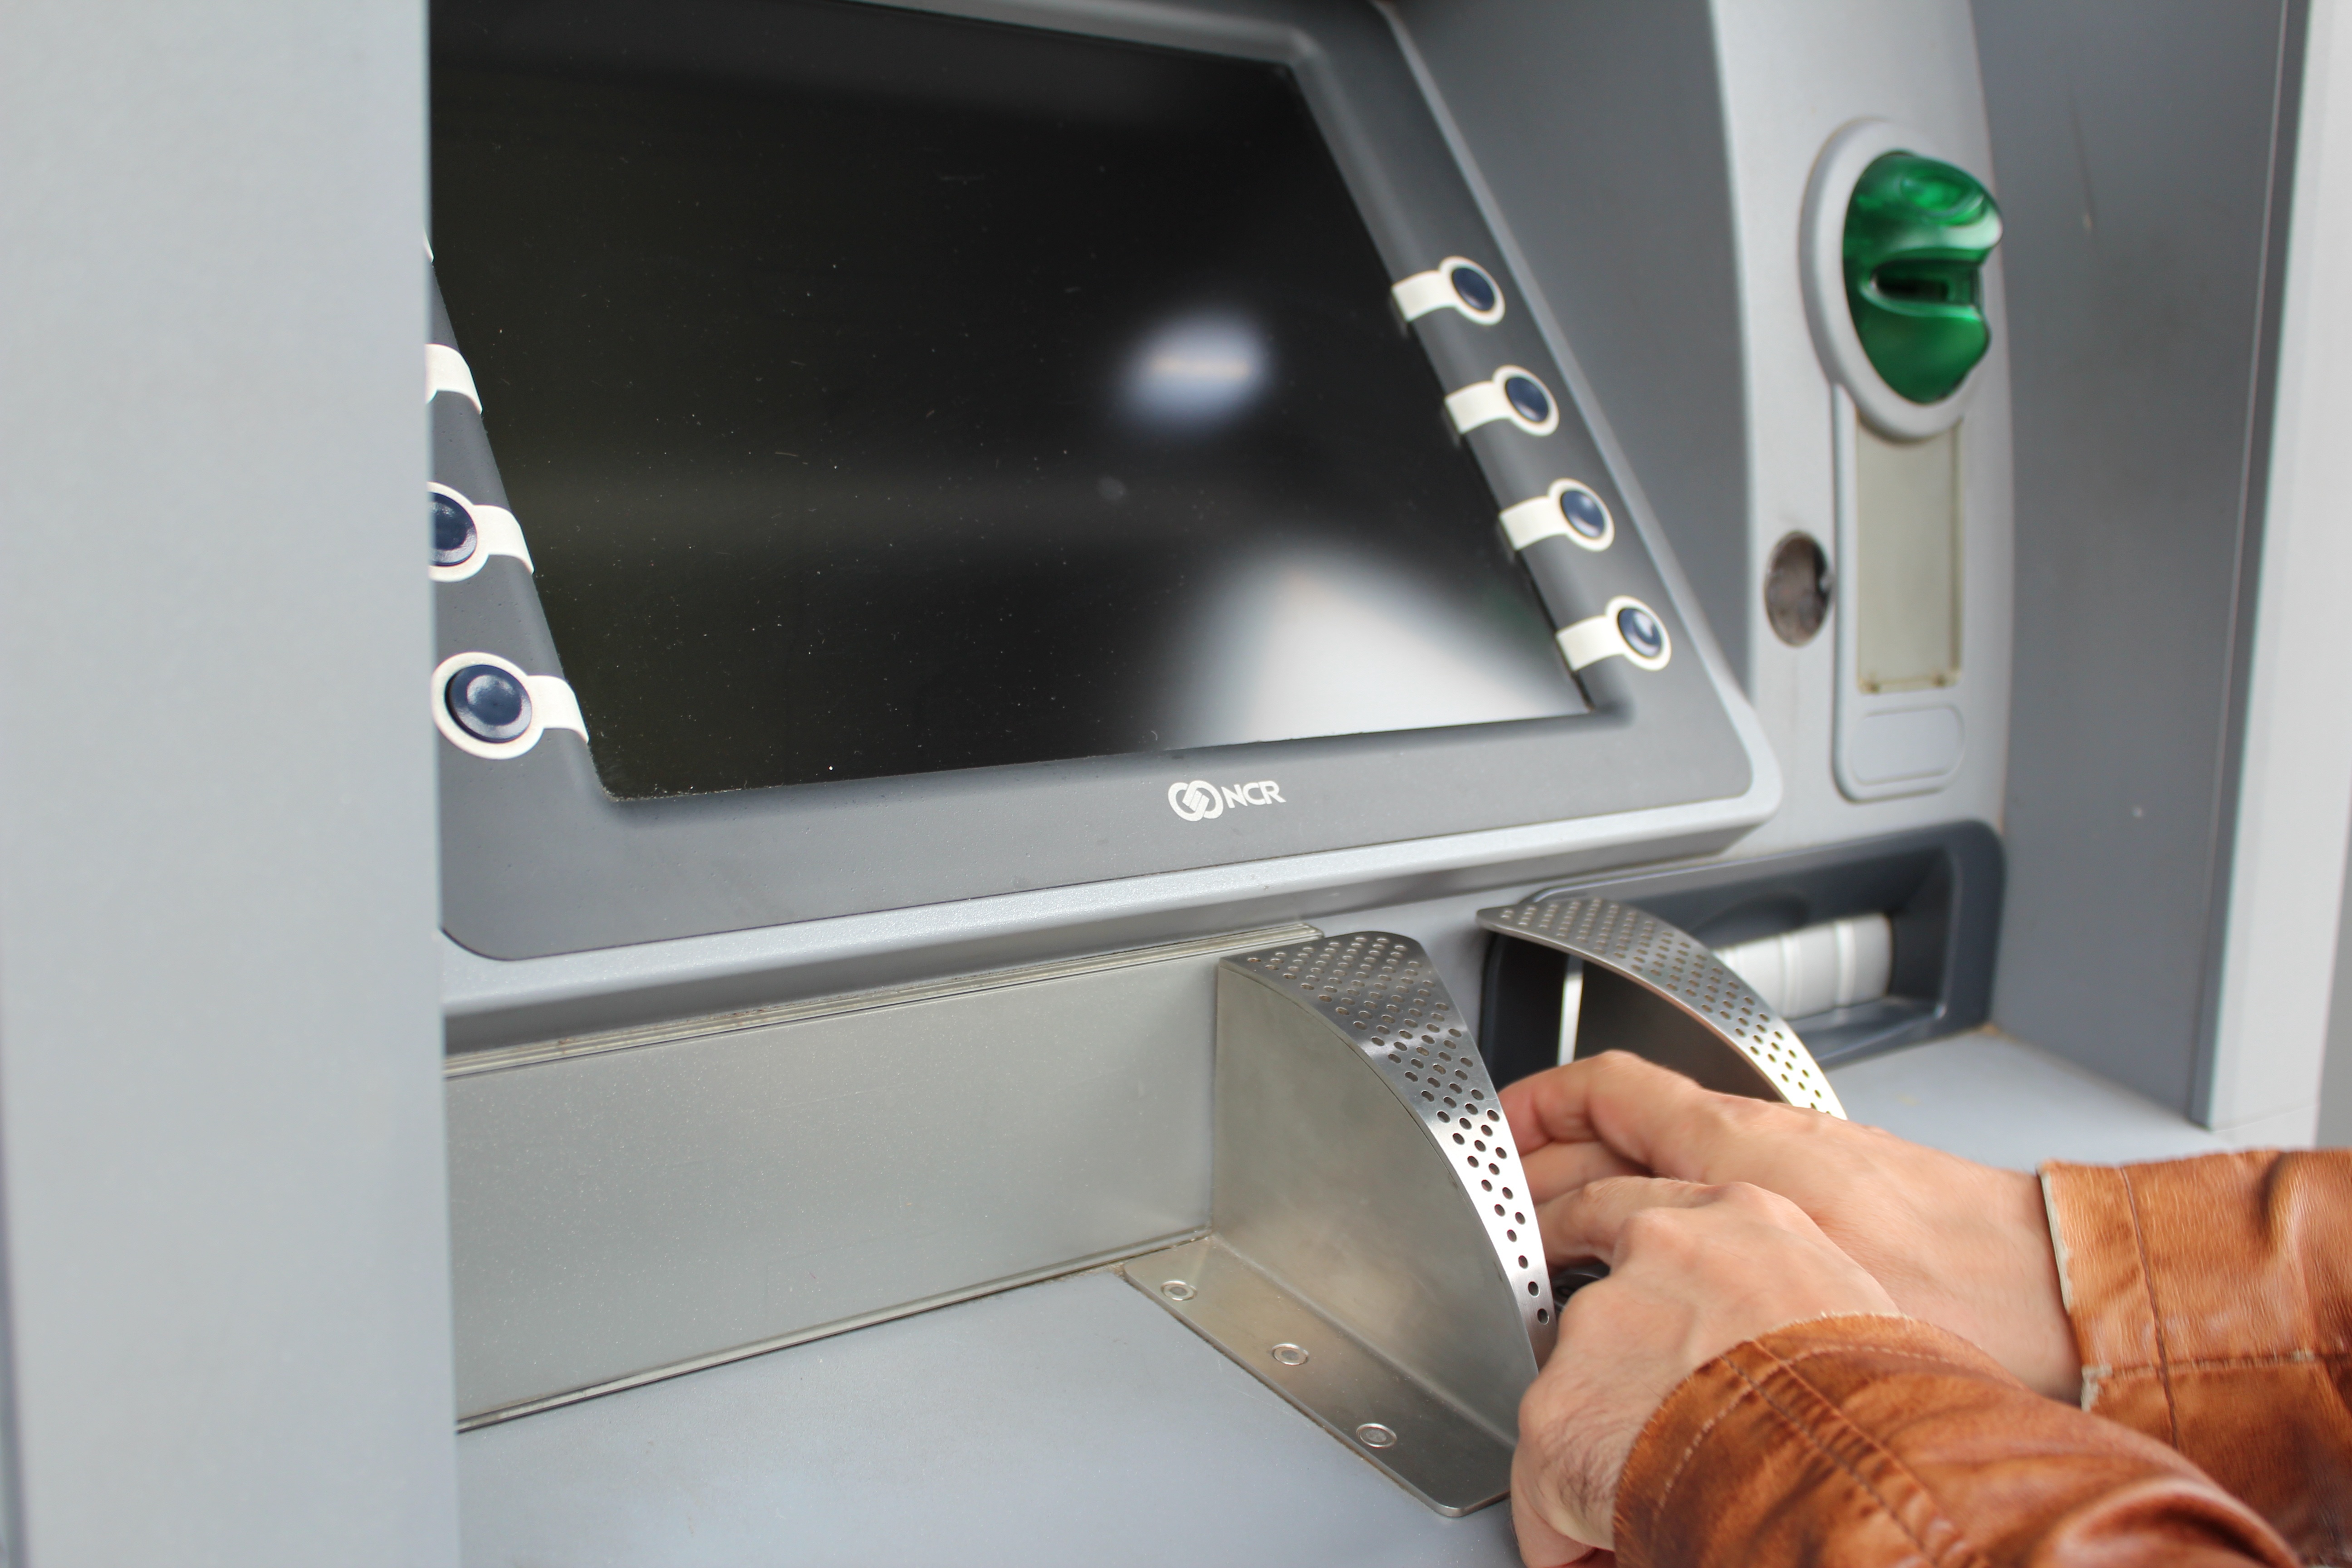
hand, technology, gadget, product, cash, electronics, atm, brexit, multimedia, withdraw cash, secret number type